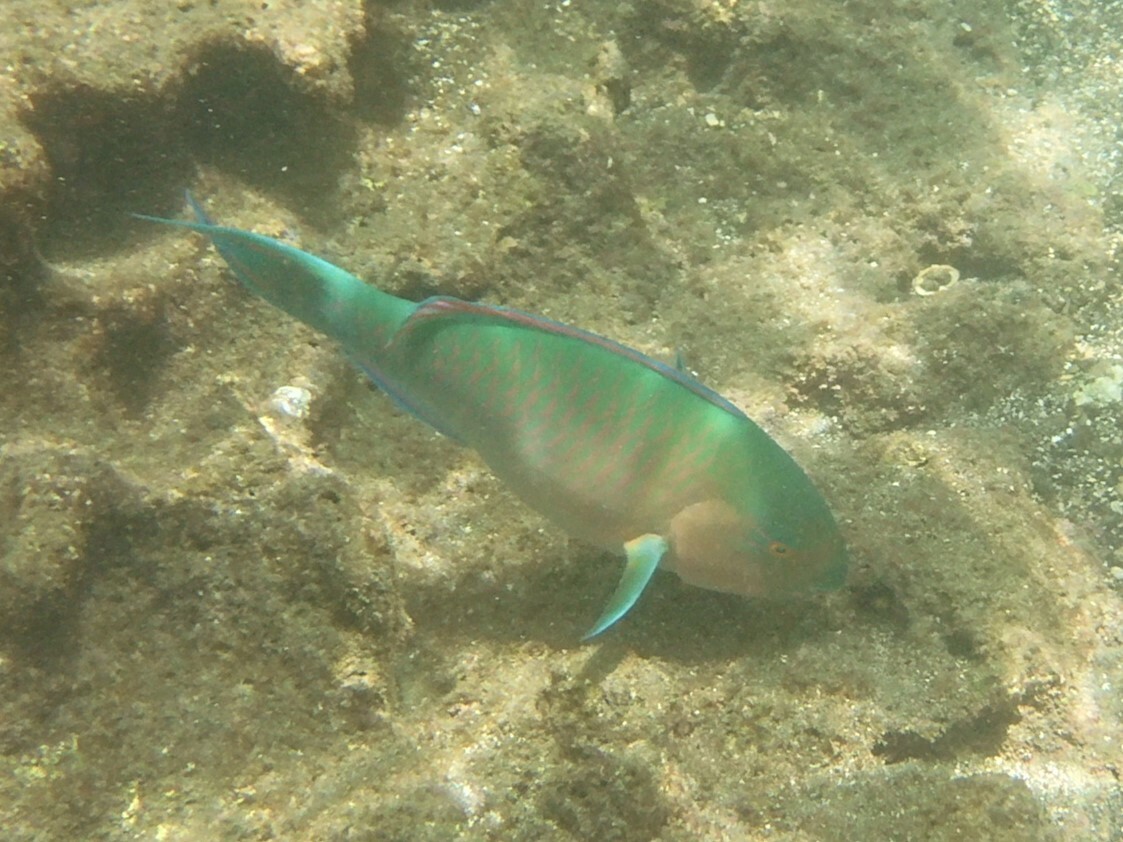
Scarus ghobban (Blue-barred Parrotfish)